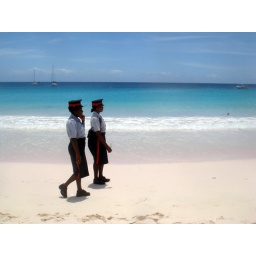
A beautiful stretch of white sand and turquoise waters, ably patrolled by Bajan police officers.